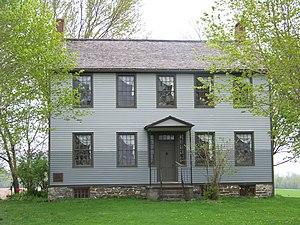
Le Registre national des lieux historiques est un registre regroupant bâtiments, sites, structures, quarties et objets du patrimoine des États-Unis d'Amérique. Il comprend automatiquement tous les sites du patrimoine naturel historique ainsi que tous les territoires historiques dépendant du National Park Service. Depuis sa création, en 1966, plus de 90 000 entrées y ont été ajoutées.